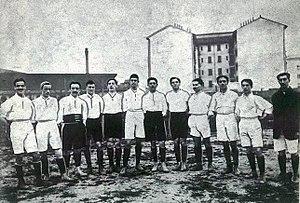
L'équipe d'Italie de football est la sélection de joueurs italiens représentant le pays lors des compétitions internationales de football masculin, sous l'égide de la Fédération italienne de football.